Australian nationality law

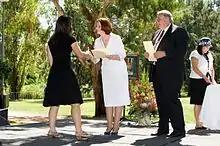
Prime Minister Julia Gillard and Secretary of the Department of Immigration and Citizenship Andrew Metcalfe with a new citizen at a 2011 citizenship ceremony

Noncitizens over the age of 18 may become Australian citizens by conferral after legally residing in the country for more than four years and holding permanent residency for at least 12 months. Applicants must not have been outside of Australia for longer than 12 months in the preceding four years, with absences totaling less than 90 days in the final year. Candidates who are overseas while enlisted in the Australian Defence Force, deemed to be engaged in activities for Australia's benefit, or employed in a position that requires regular travel abroad can be considered to have fulfilled special residence requirements. Members of the Australian Commonwealth Games team and holders of distinguished talent visas have also been eligible for special residence considerations since 2021.